Adalberto Maria Merli

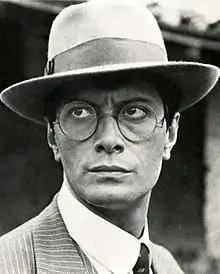
Merli in "Black Holiday" (1973)

Born in Rome, Merli is active on film and television and he has appeared in over 27 films since 1965. He had his breakout role in the 1968 RAI television series "La freccia nera". After some further television success through the TV series "Le terre di Sacramento" and "E le stelle stanno a guardare" Merli made his film debut in the 1971 Miklós Jancsó's drama film "La tecnica e il rito", then he became quite active in films of "poliziottesco" or political genre, often in leading roles.